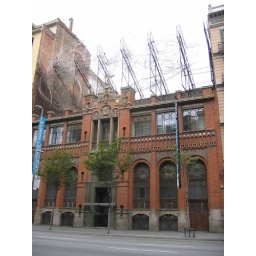
Fundacio Tapies - topped by Antoni Tapies' wire sculpture cloud and chair